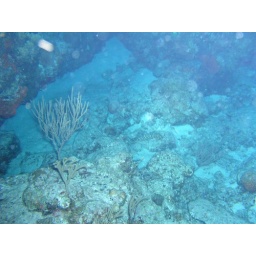
tiger striped sea cucumber at night over Paradiso reef, Cozumel, Q Roo, MX